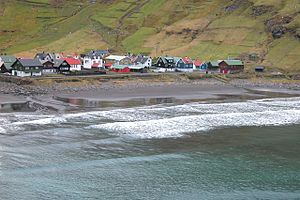
Streymoy / Galleri
Streymoy, der er 48 kilometer lang og 14 kilometer bred, er den største og folkerigeste ø på Færøerne. Øen er inddelt i en nord- og sydregion. Hovedstaden Tórshavn ligger på den sydøstlige side beskyttet af Nolsoy. Byen er med sin store havn, sin industri og kultur, blevet Færøernes administrative centrum.